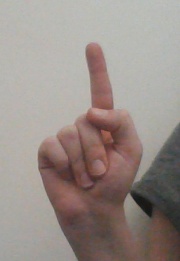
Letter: bb